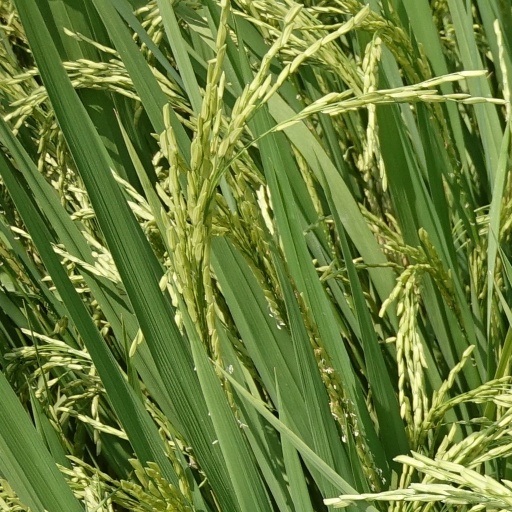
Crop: rice